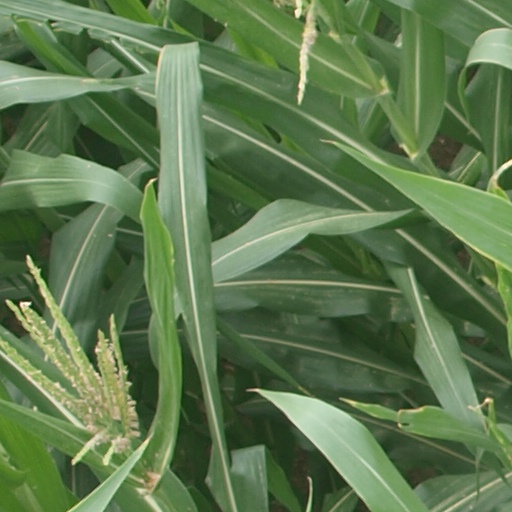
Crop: maize; corn